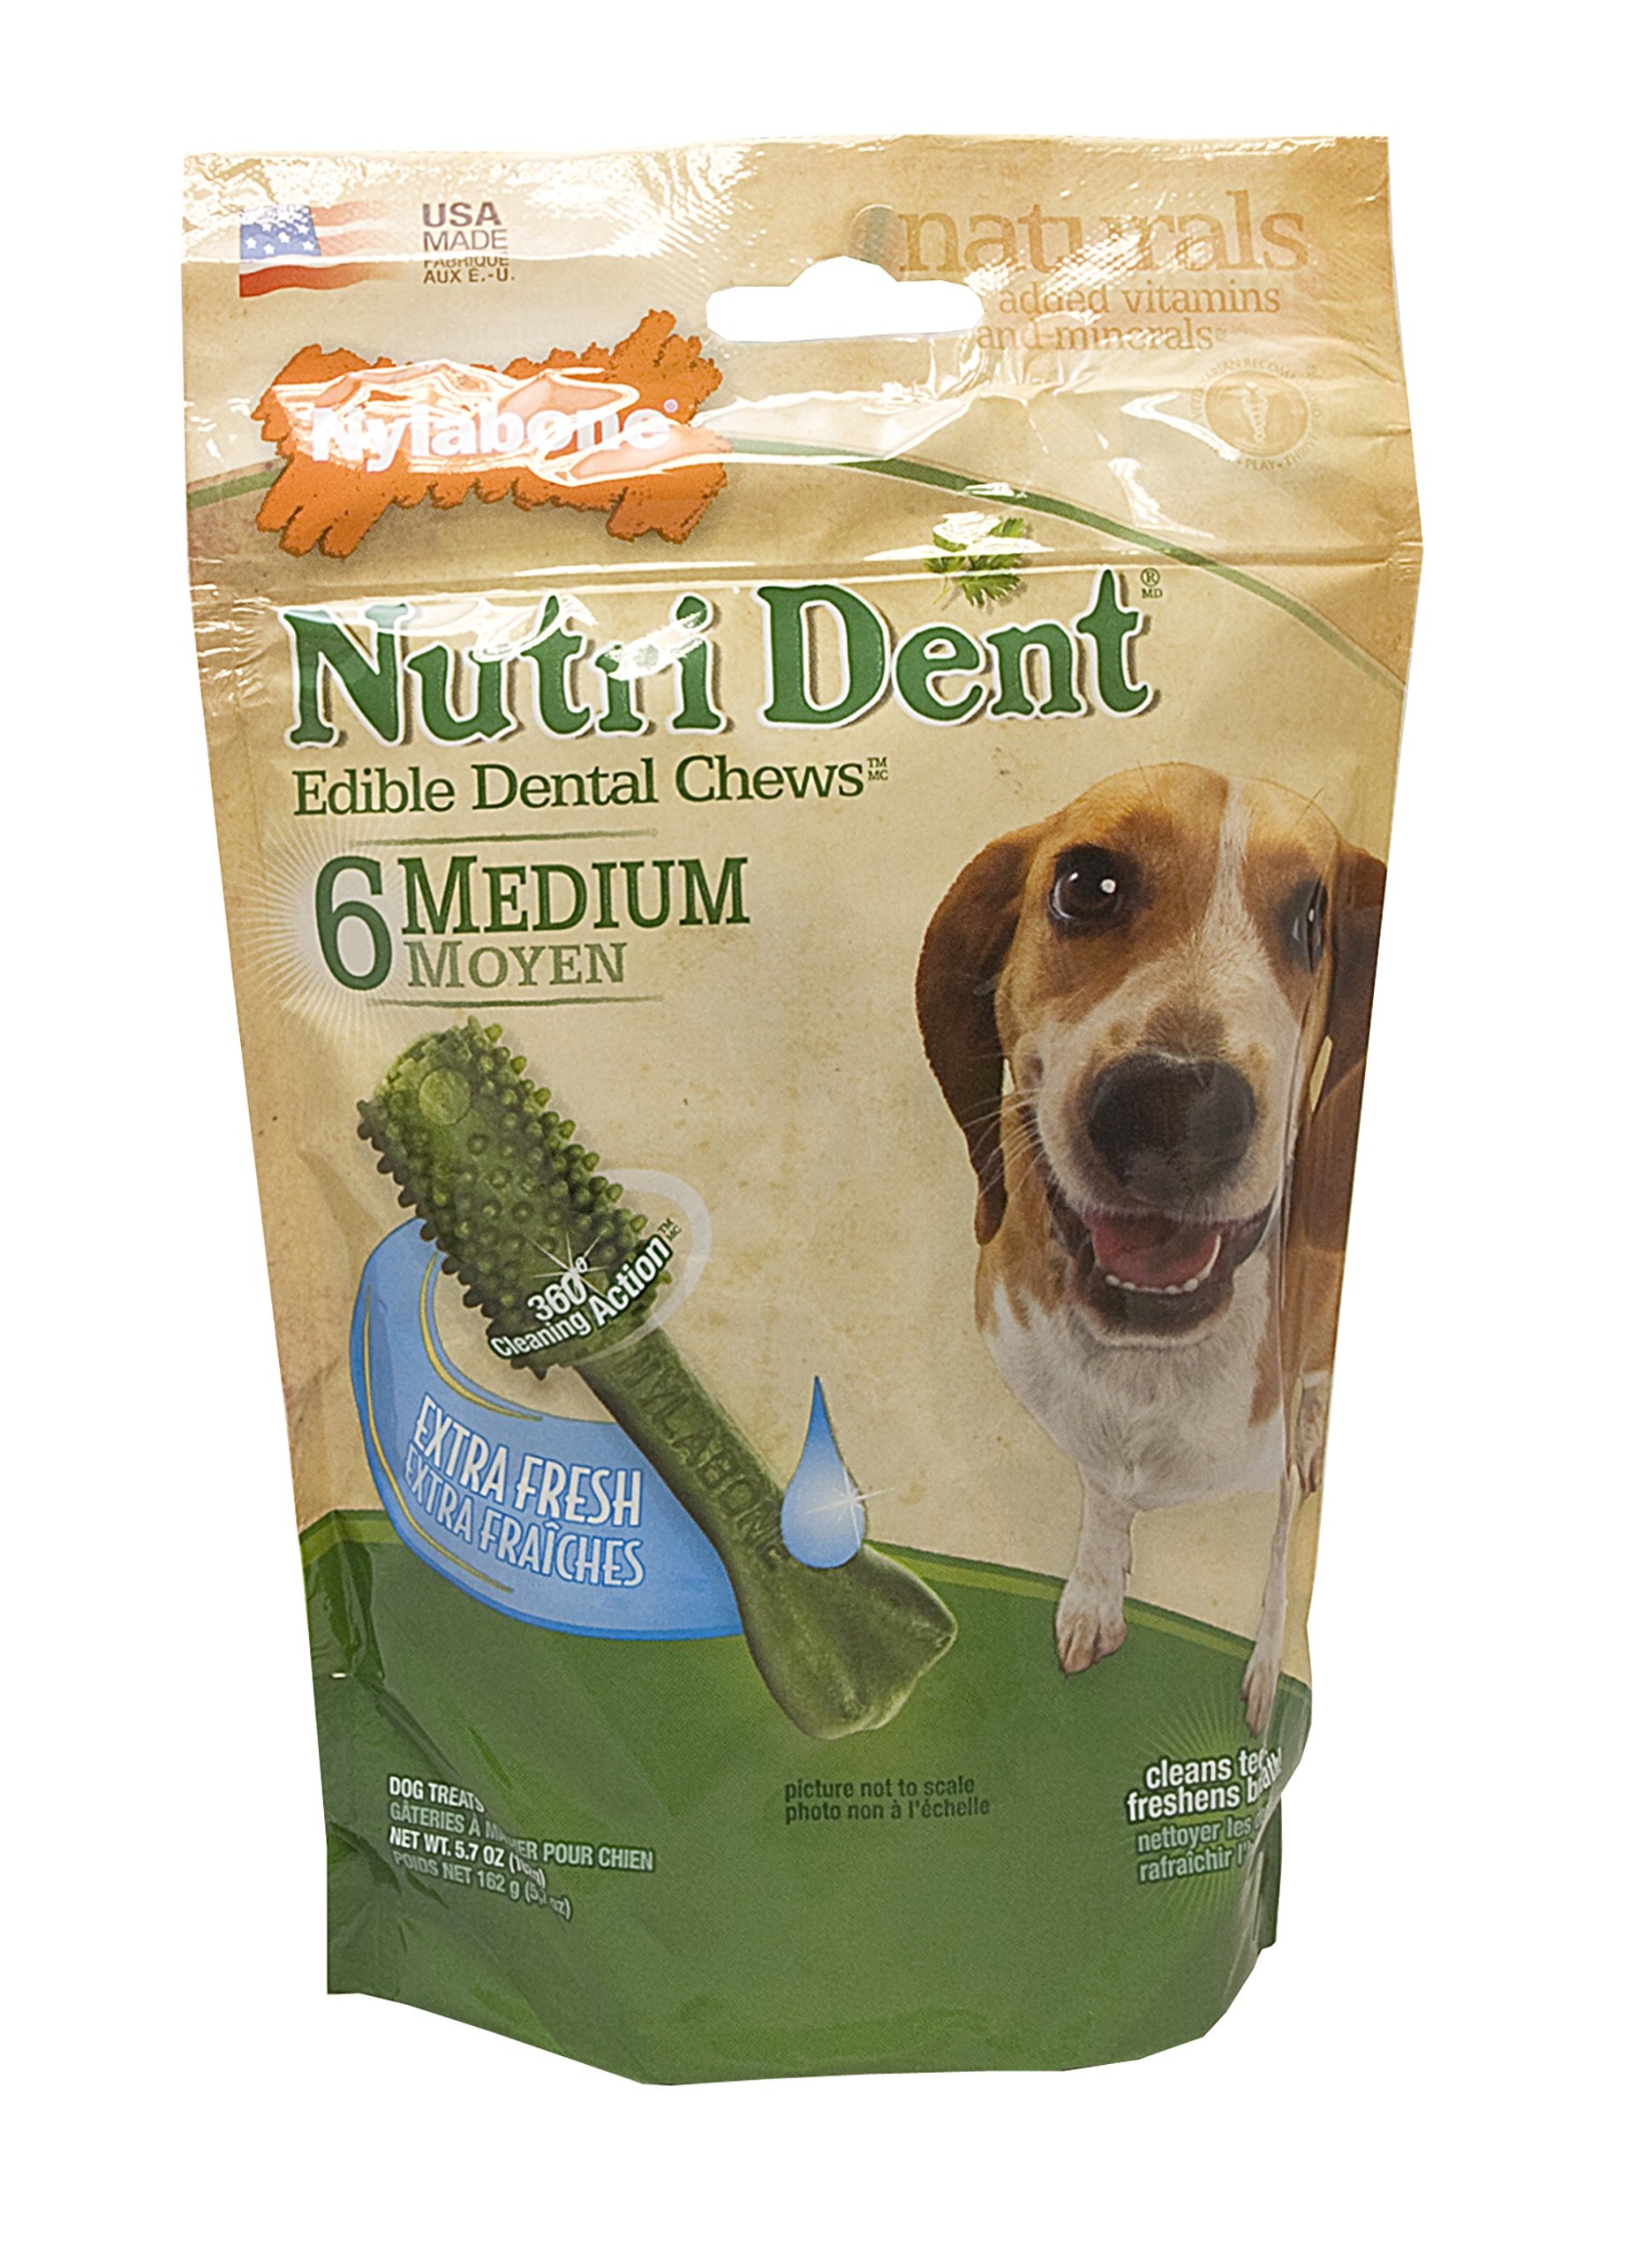
Item Name: Nylabone Nutri Dent Edible Dental Chew Pouch Medium 8ct
Bullet Point 1: Nylabone Nutri-Dent Dog Chews utilize a unique 360 degree texture that cleans your dog's teeth and freshens breath at once
Bullet Point 2: Veterinarian approved
Bullet Point 3: Pack of 8 chews
Product Description: Pet Snack Treats
Value: 8.0
Unit: Count

Price: 11.77